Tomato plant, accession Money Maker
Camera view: bottom (45 deg); turntable rotation: 210 degrees
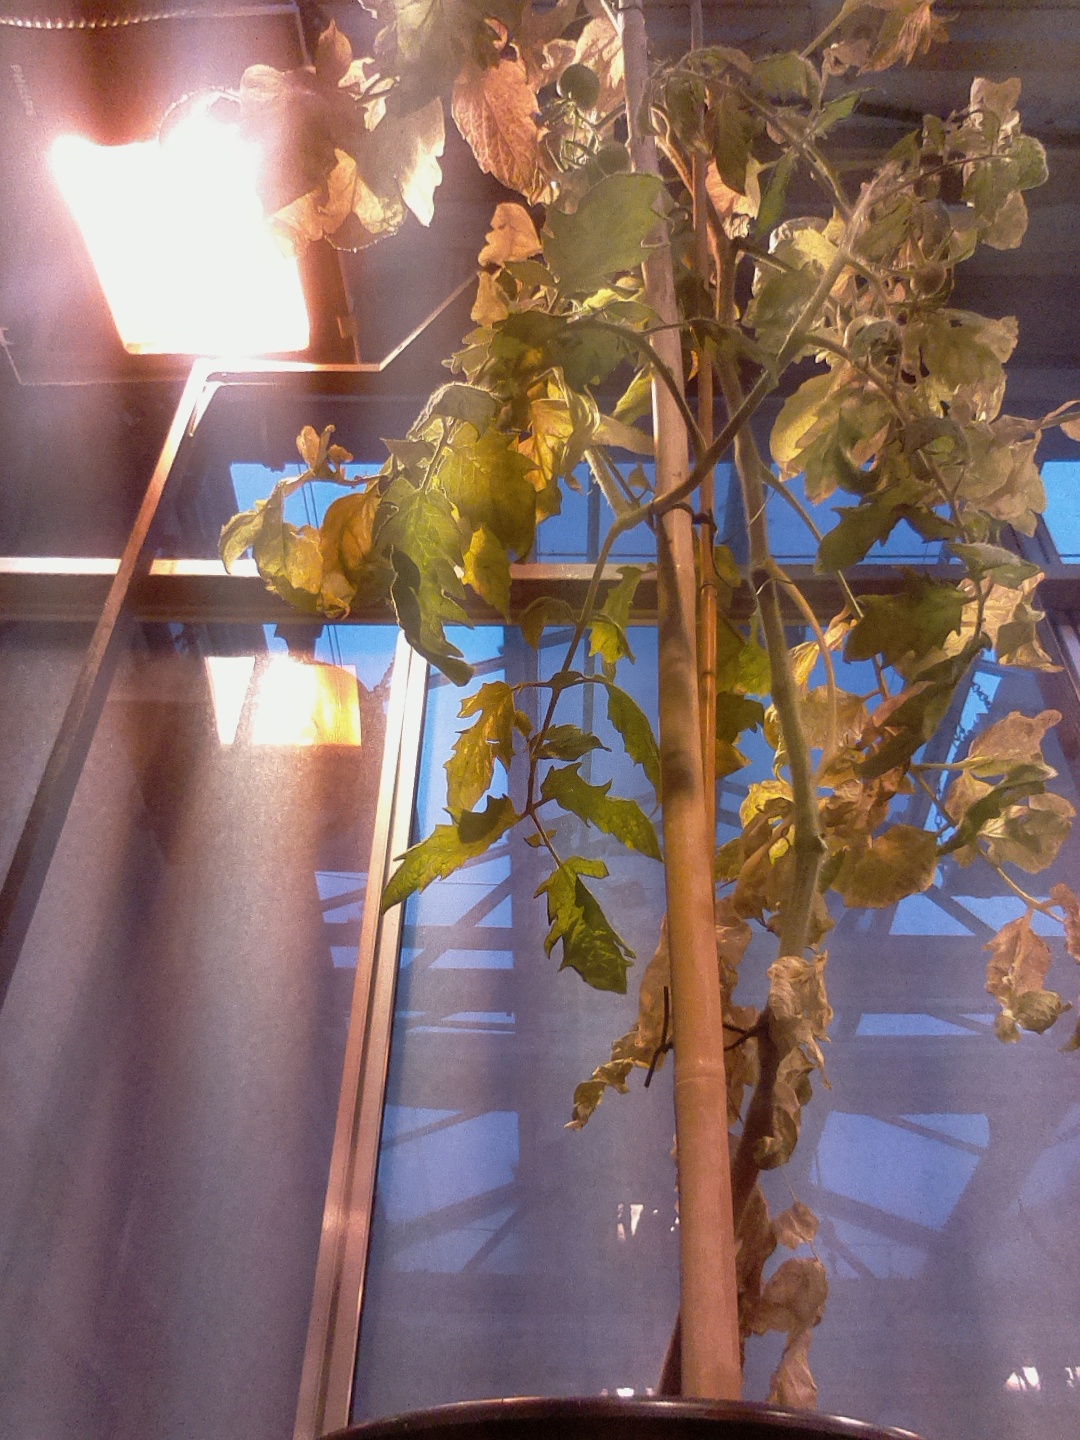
BBCH growth stage 87: 70%-80% of fruits show typical fully ripe color